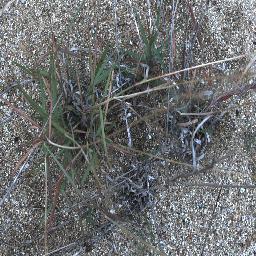
Label: negative